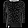
Label: Pullover